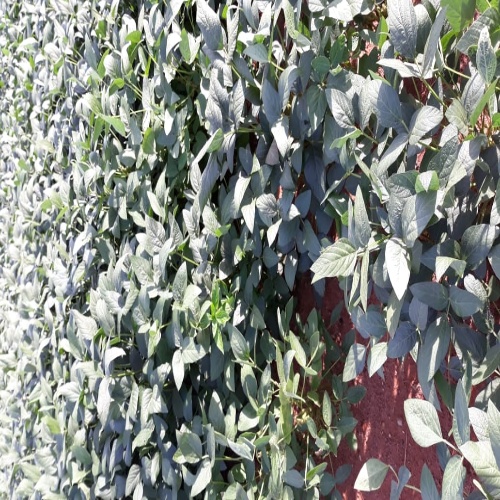
Label: Healthy